Kazusa-Nakano Station

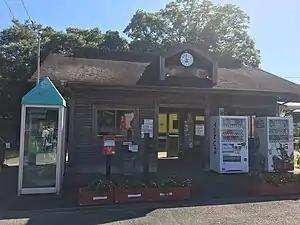
Kazusa-Nakano Station, August 2021

is a railway station in Ōtaki, Chiba, Japan, jointly operated by the Isumi Railway Company and Kominato Railway Company.